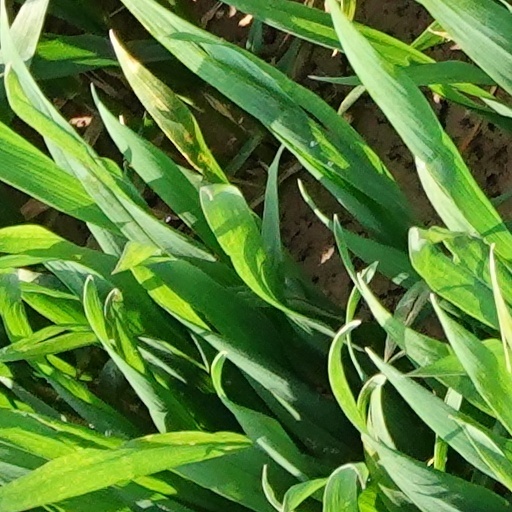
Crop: wheat